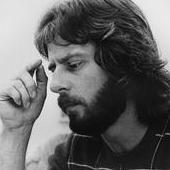
Age: 33